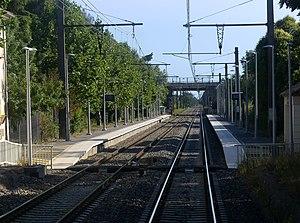
Vue de la gare de Villeneuve-lès-Maguelone, entre Montpellier et Sète, dans l'Hérault.
La gare de Villeneuve-lès-Maguelone est une gare ferroviaire française de la ligne de Tarascon à Sète-Ville, située sur le territoire de la commune de Villeneuve-lès-Maguelone, dans le département de l'Hérault en région Occitanie.